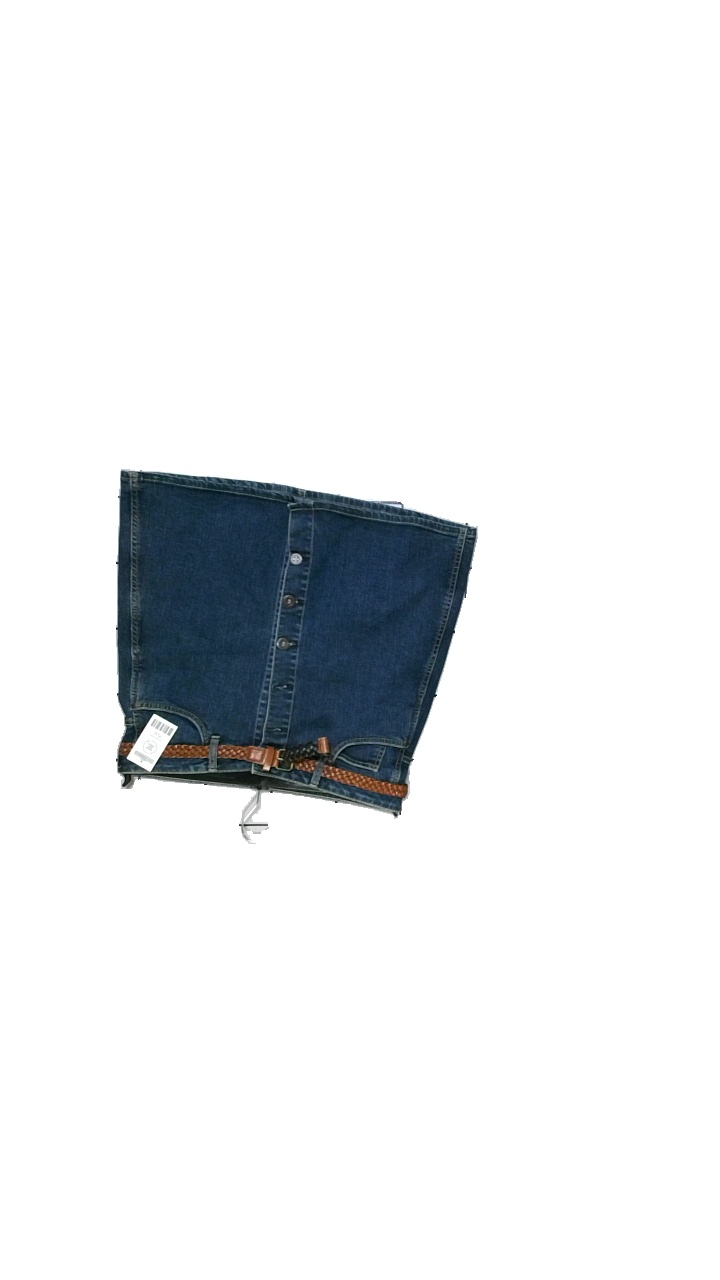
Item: Skirt (Ladies)
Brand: Perfect Jeans
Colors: Blue
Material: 100% Denim
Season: Summer
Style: Denim
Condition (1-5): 2
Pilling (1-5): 3
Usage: Reuse
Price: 50-100